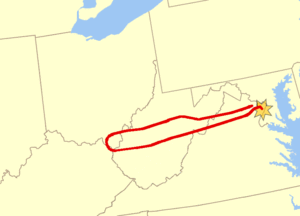
Les attentats du 11 septembre 2001 sont quatre attentats-suicides perpétrés le même jour aux États-Unis et provoquant la mort de 2 977 personnes, dans le centre de Manhattan à New York, à Arlington et à Shanksville, en moins de deux heures, entre 8 h 14 et 10 h 3. Ils sont réalisés par des membres du réseau djihadiste Al-Qaïda et visent des bâtiments symboliques du nord-est du pays, dont le World Trade Center déjà attaqué en 1993. L’opération Bojinka est considérée comme un plan précurseur de ces attentats, commis deux jours après l'attentat-suicide ayant tué le commandant Ahmed Chah Massoud.